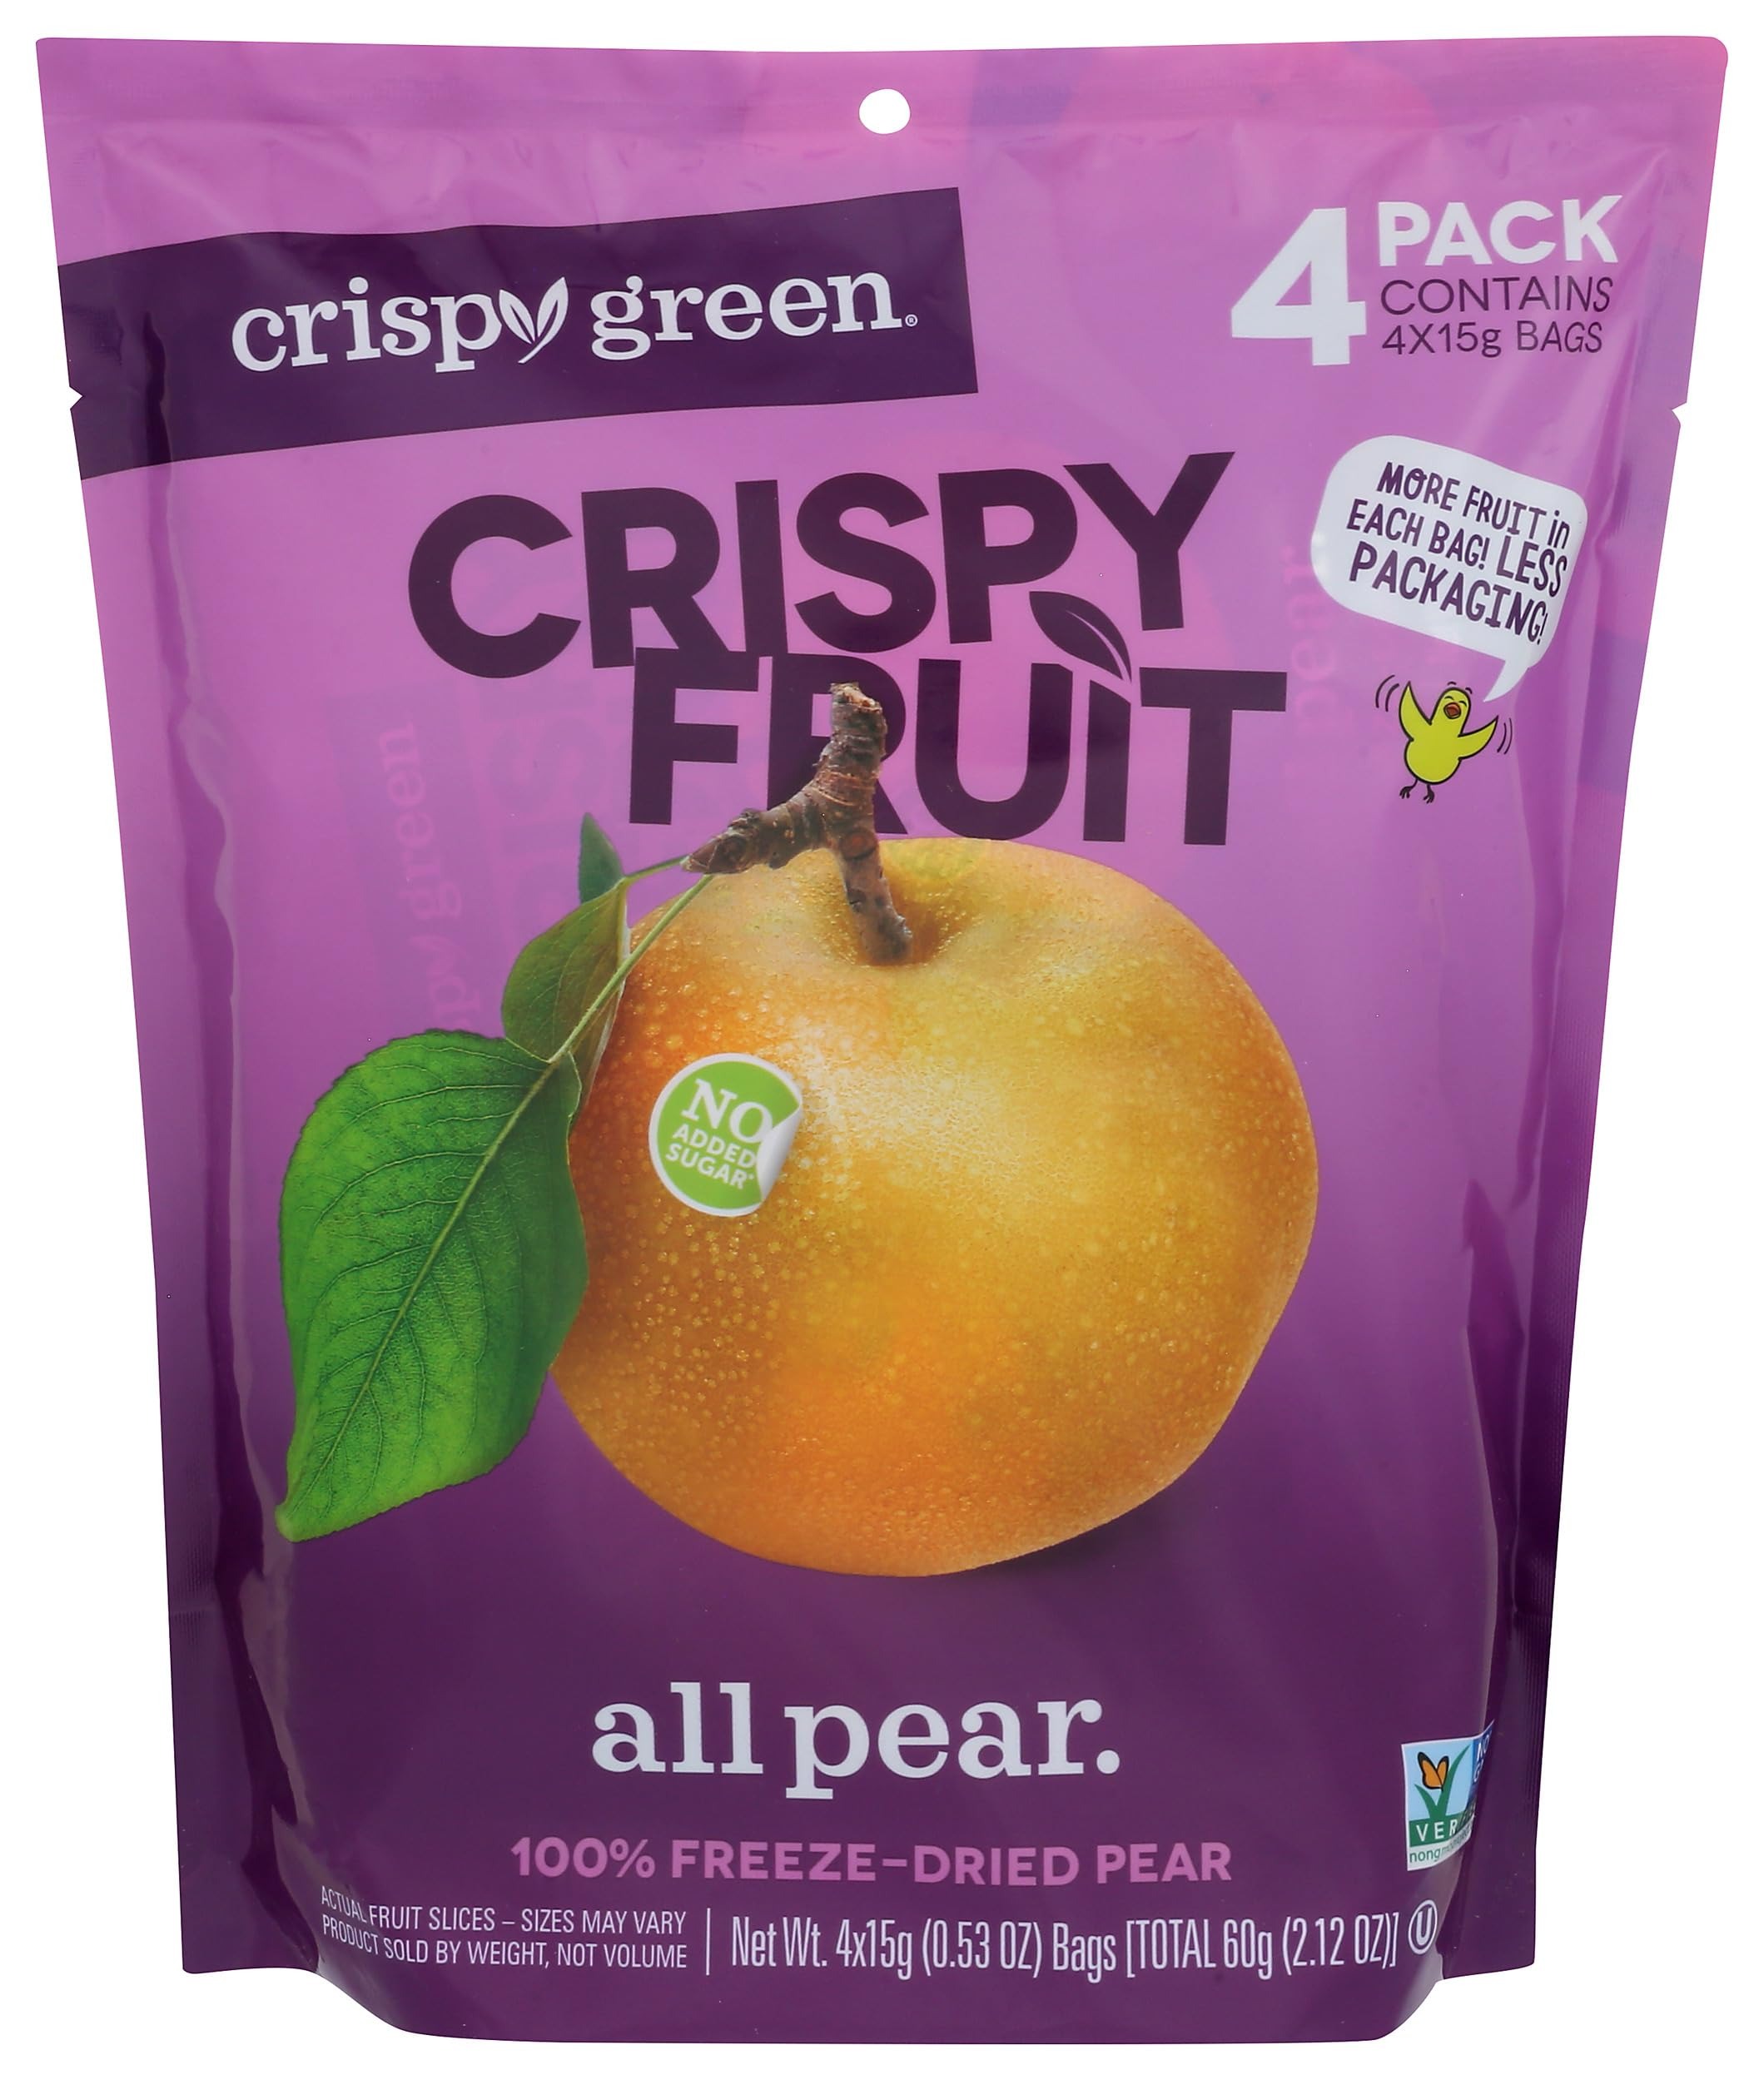
Item Name: Crispy Green All Pear 100% Freeze-Dried Pear, No Added Sugar, Vegan Friendly, Kosher, Gluten Free & Non-GMO, 2.12 Ounce (Pack of 8)
Bullet Point: Crispy Green All Pear 100% Freeze-Dried Pear, No Added Sugar, Vegan Friendly, Kosher, Gluten Free & Non-GMO, 2.12 Ounce (Pack of 8)
Value: 16.96
Unit: Ounce

Price: 60.86